Dave Lee Travis

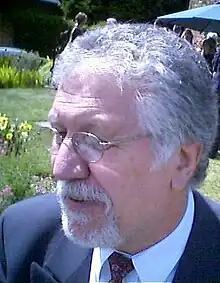
Travis in 2004

David Patrick Griffin (born 25 May 1945), known professionally as Dave Lee Travis, is an English disc jockey and television presenter. He currently presents a Sunday programme between 10 am and 12 noon on "Heritage Chart Radio".